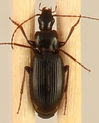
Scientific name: Calathus advena
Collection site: Niwot Ridge NEON (NIWO), plot NIWO_009